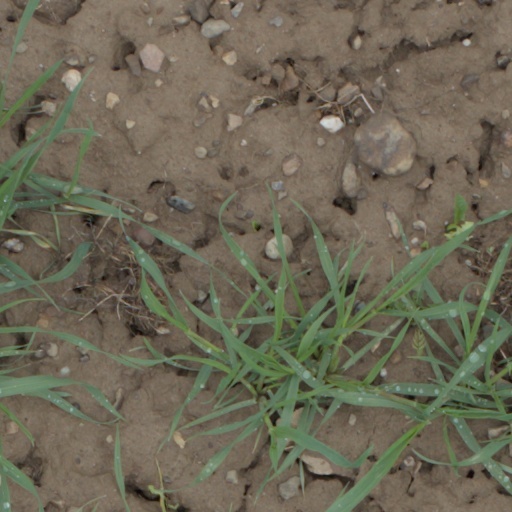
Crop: wheat